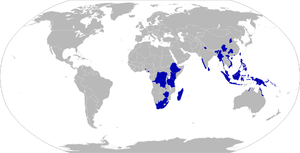
Portia est un genre d'araignées aranéomorphes de la famille des Salticidae.